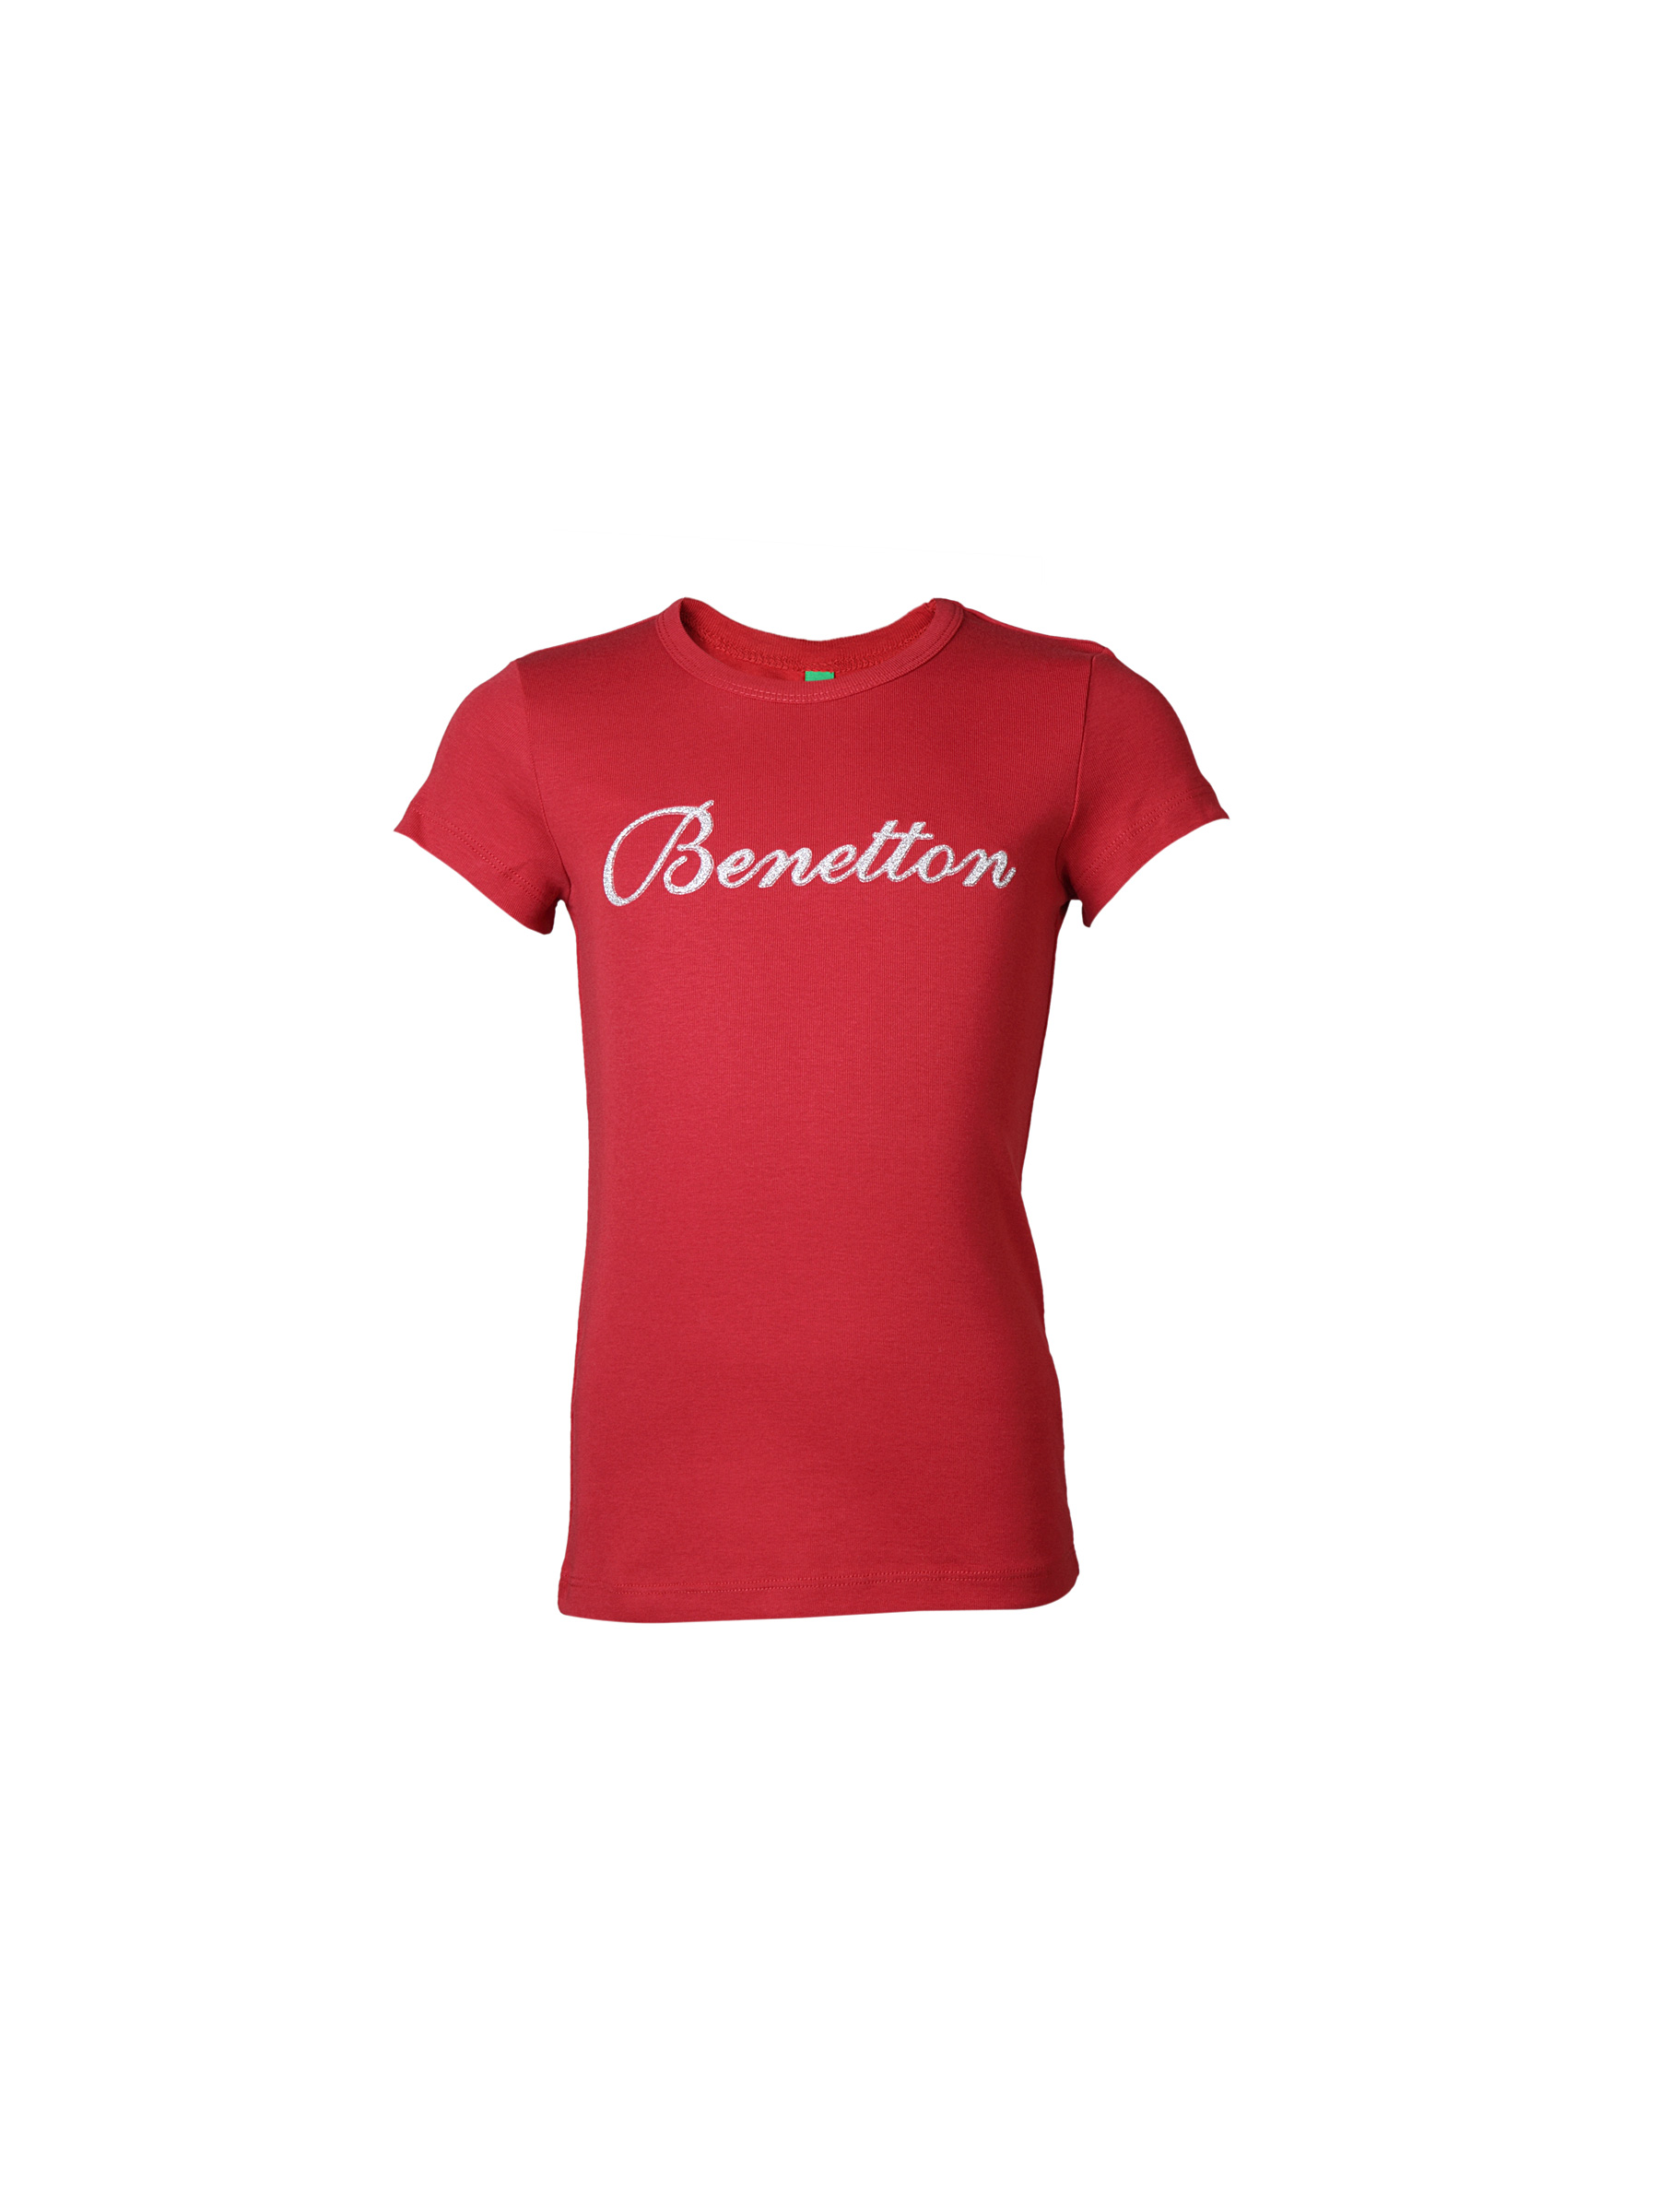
United Colors of Benetton Kids Girls Red Top
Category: Apparel / Topwear / Tops
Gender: Girls
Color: Red
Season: Summer 2012
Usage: Casual